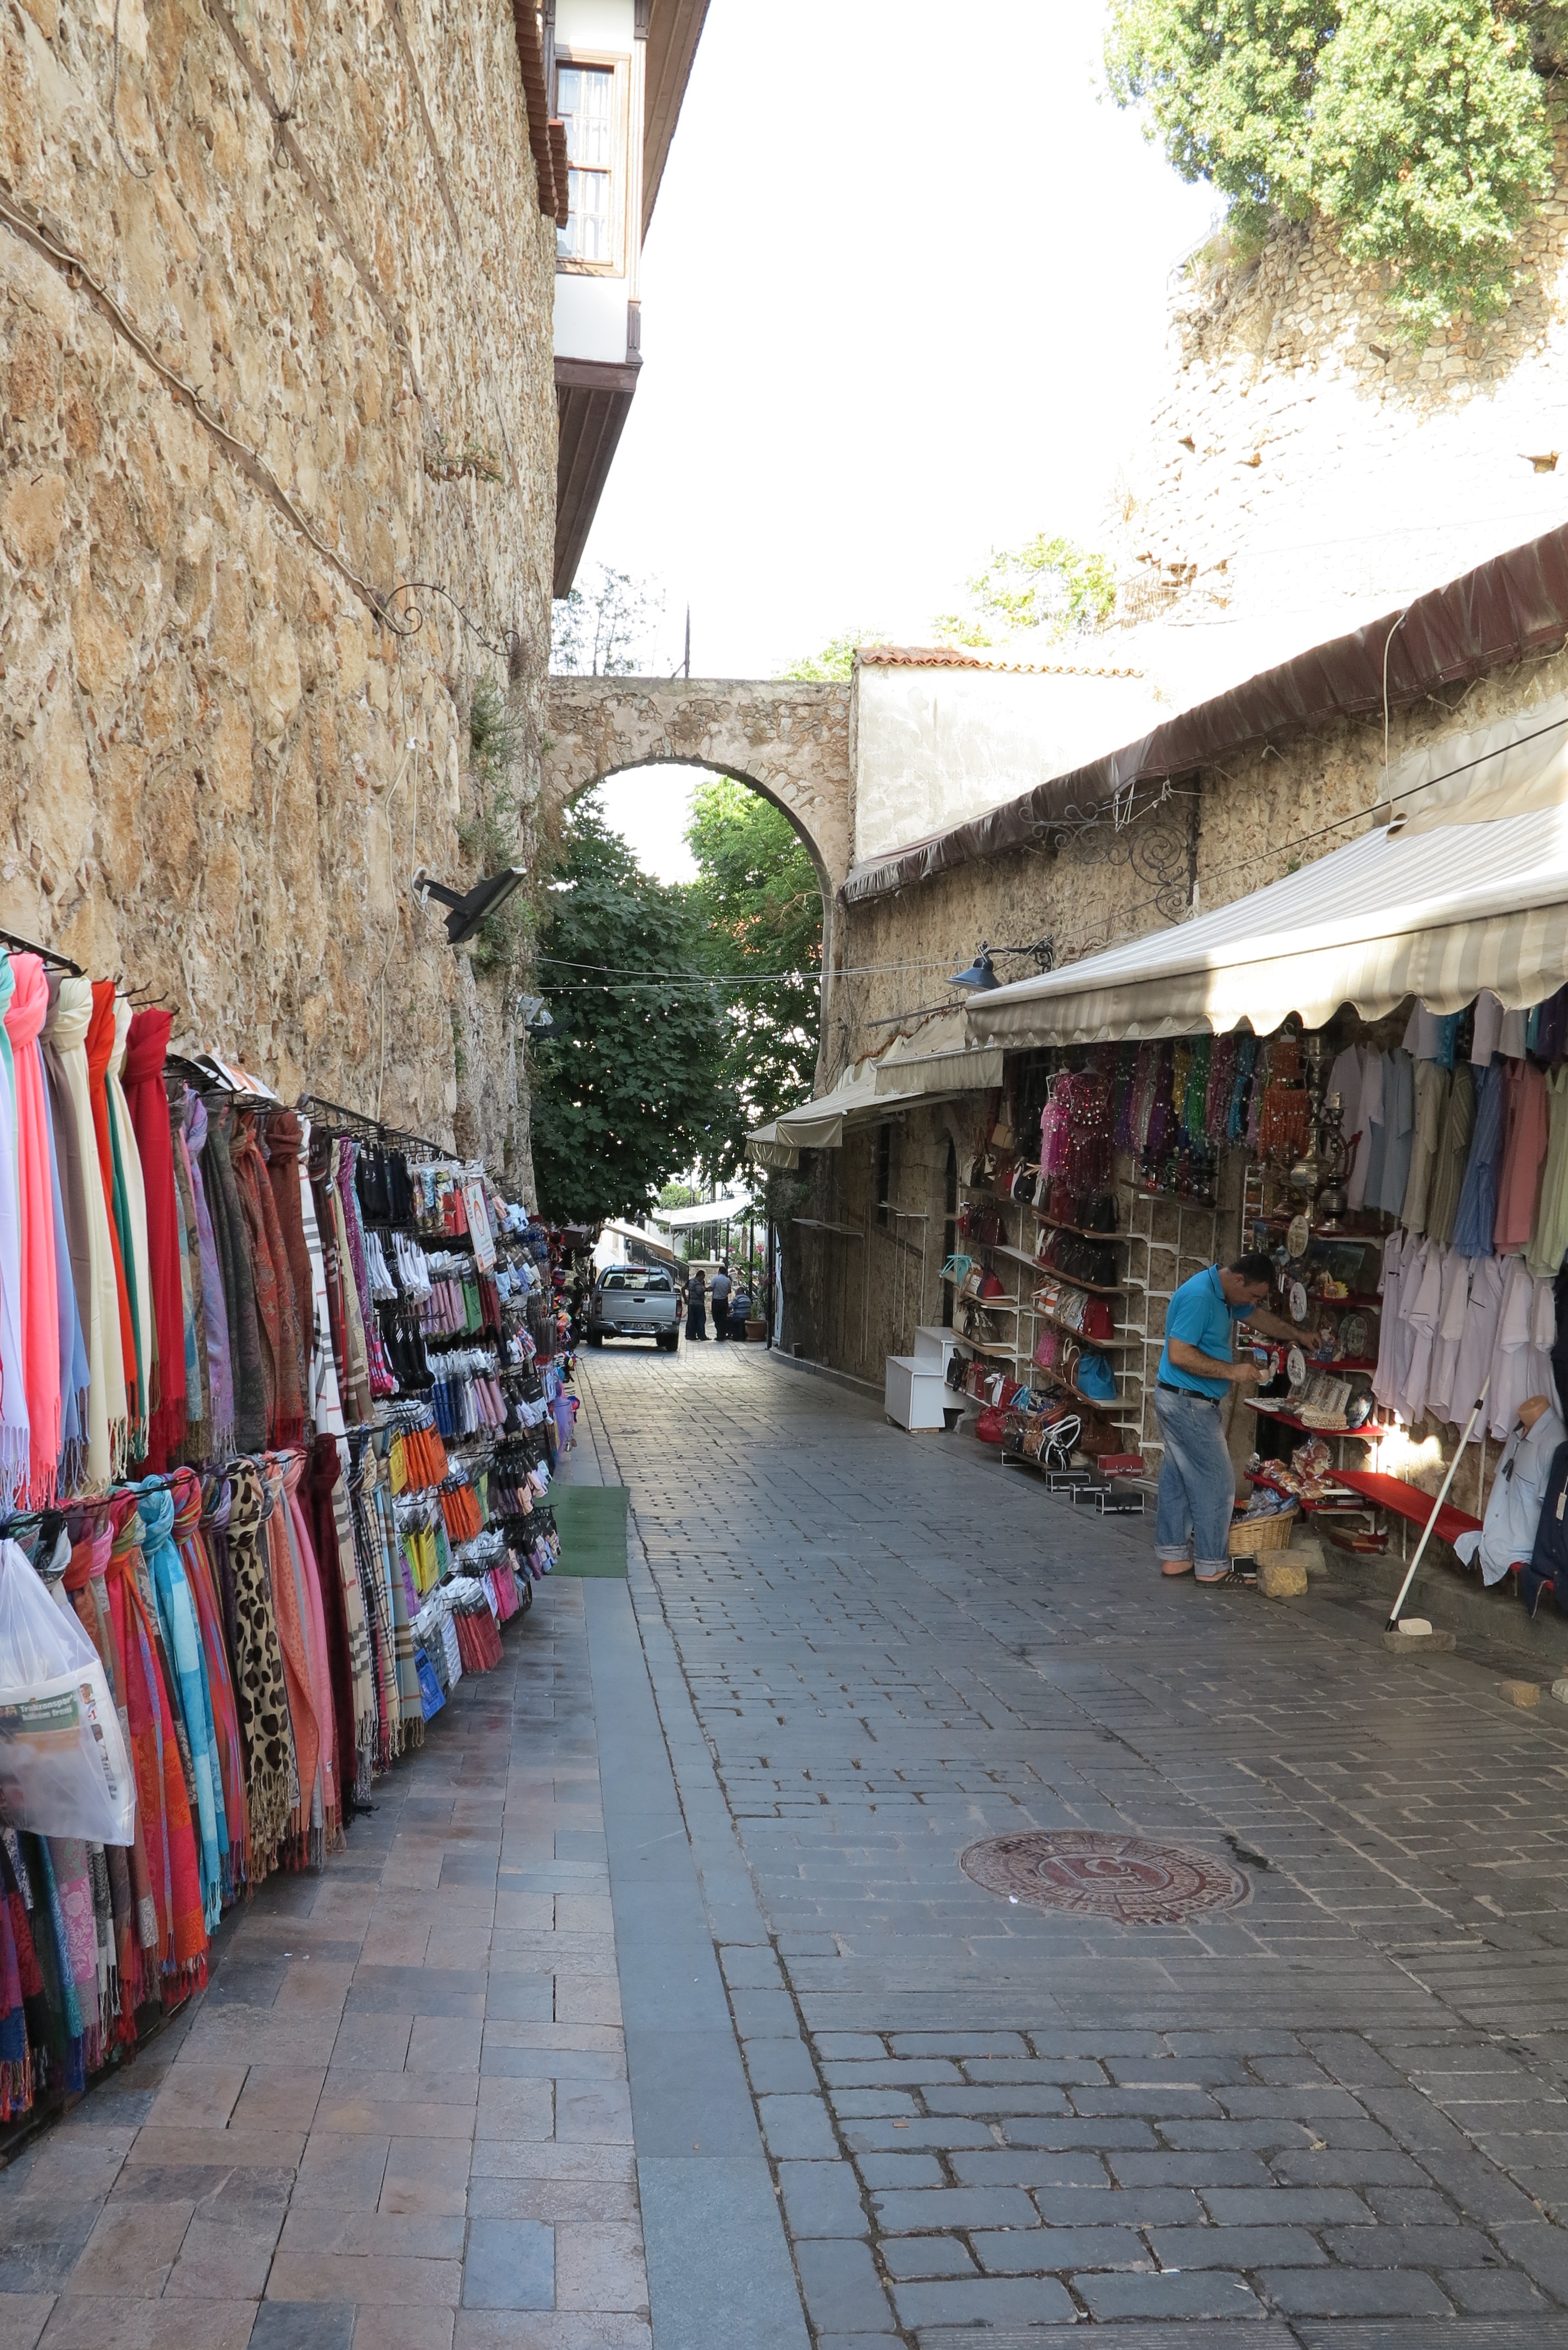
road, street, town, alley, city, travel, village, color, bazaar, market, tourism, public space, infrastructure, turkey, culture, neighbourhood, human settlement